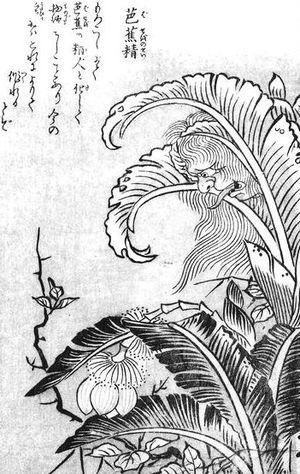
Konjaku hyakki shūi est le troisième livre de l'artiste japonais Toriyama Sekien de la série Gazu Hyakki Yagyō, publié ca. 1781. Ces ouvrages sont des bestiaires surnaturels, collections de fantômes, d'esprits, d'apparitions et de monstres, dont beaucoup proviennent de la littérature, du folklore et d'autres arts japonais. Ces œuvres ont exercé une profonde influence sur l'imagerie yōkai ultérieure au Japon.